Spanish Baroque ephemeral architecture

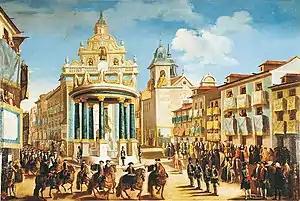
"The king Charles III entry in Madrid" (1759), oil painting by Lorenzo Quirós.

Ephemeral architecture had a special relevance in the Spanish Baroque, as it fulfilled diverse aesthetic, political, religious and social functions. On the one hand, it was an indispensable component of support for architectural achievements, carried out in a perishable and transitory way, which allowed a cheapening of materials and a way to capture new designs and more daring and original solutions of the new Baroque style, which could not be done in conventional constructions. On the other hand, its volubility made possible the creation of a wide range of productions designed according to their diverse functionality: triumphal arches for the reception of kings and aristocratic personages, catafalques for religious ceremonies, burial mounds for funerary ceremonies and diverse scenarios for social or religious events, such as the feast of Corpus Christi or Holy Week.